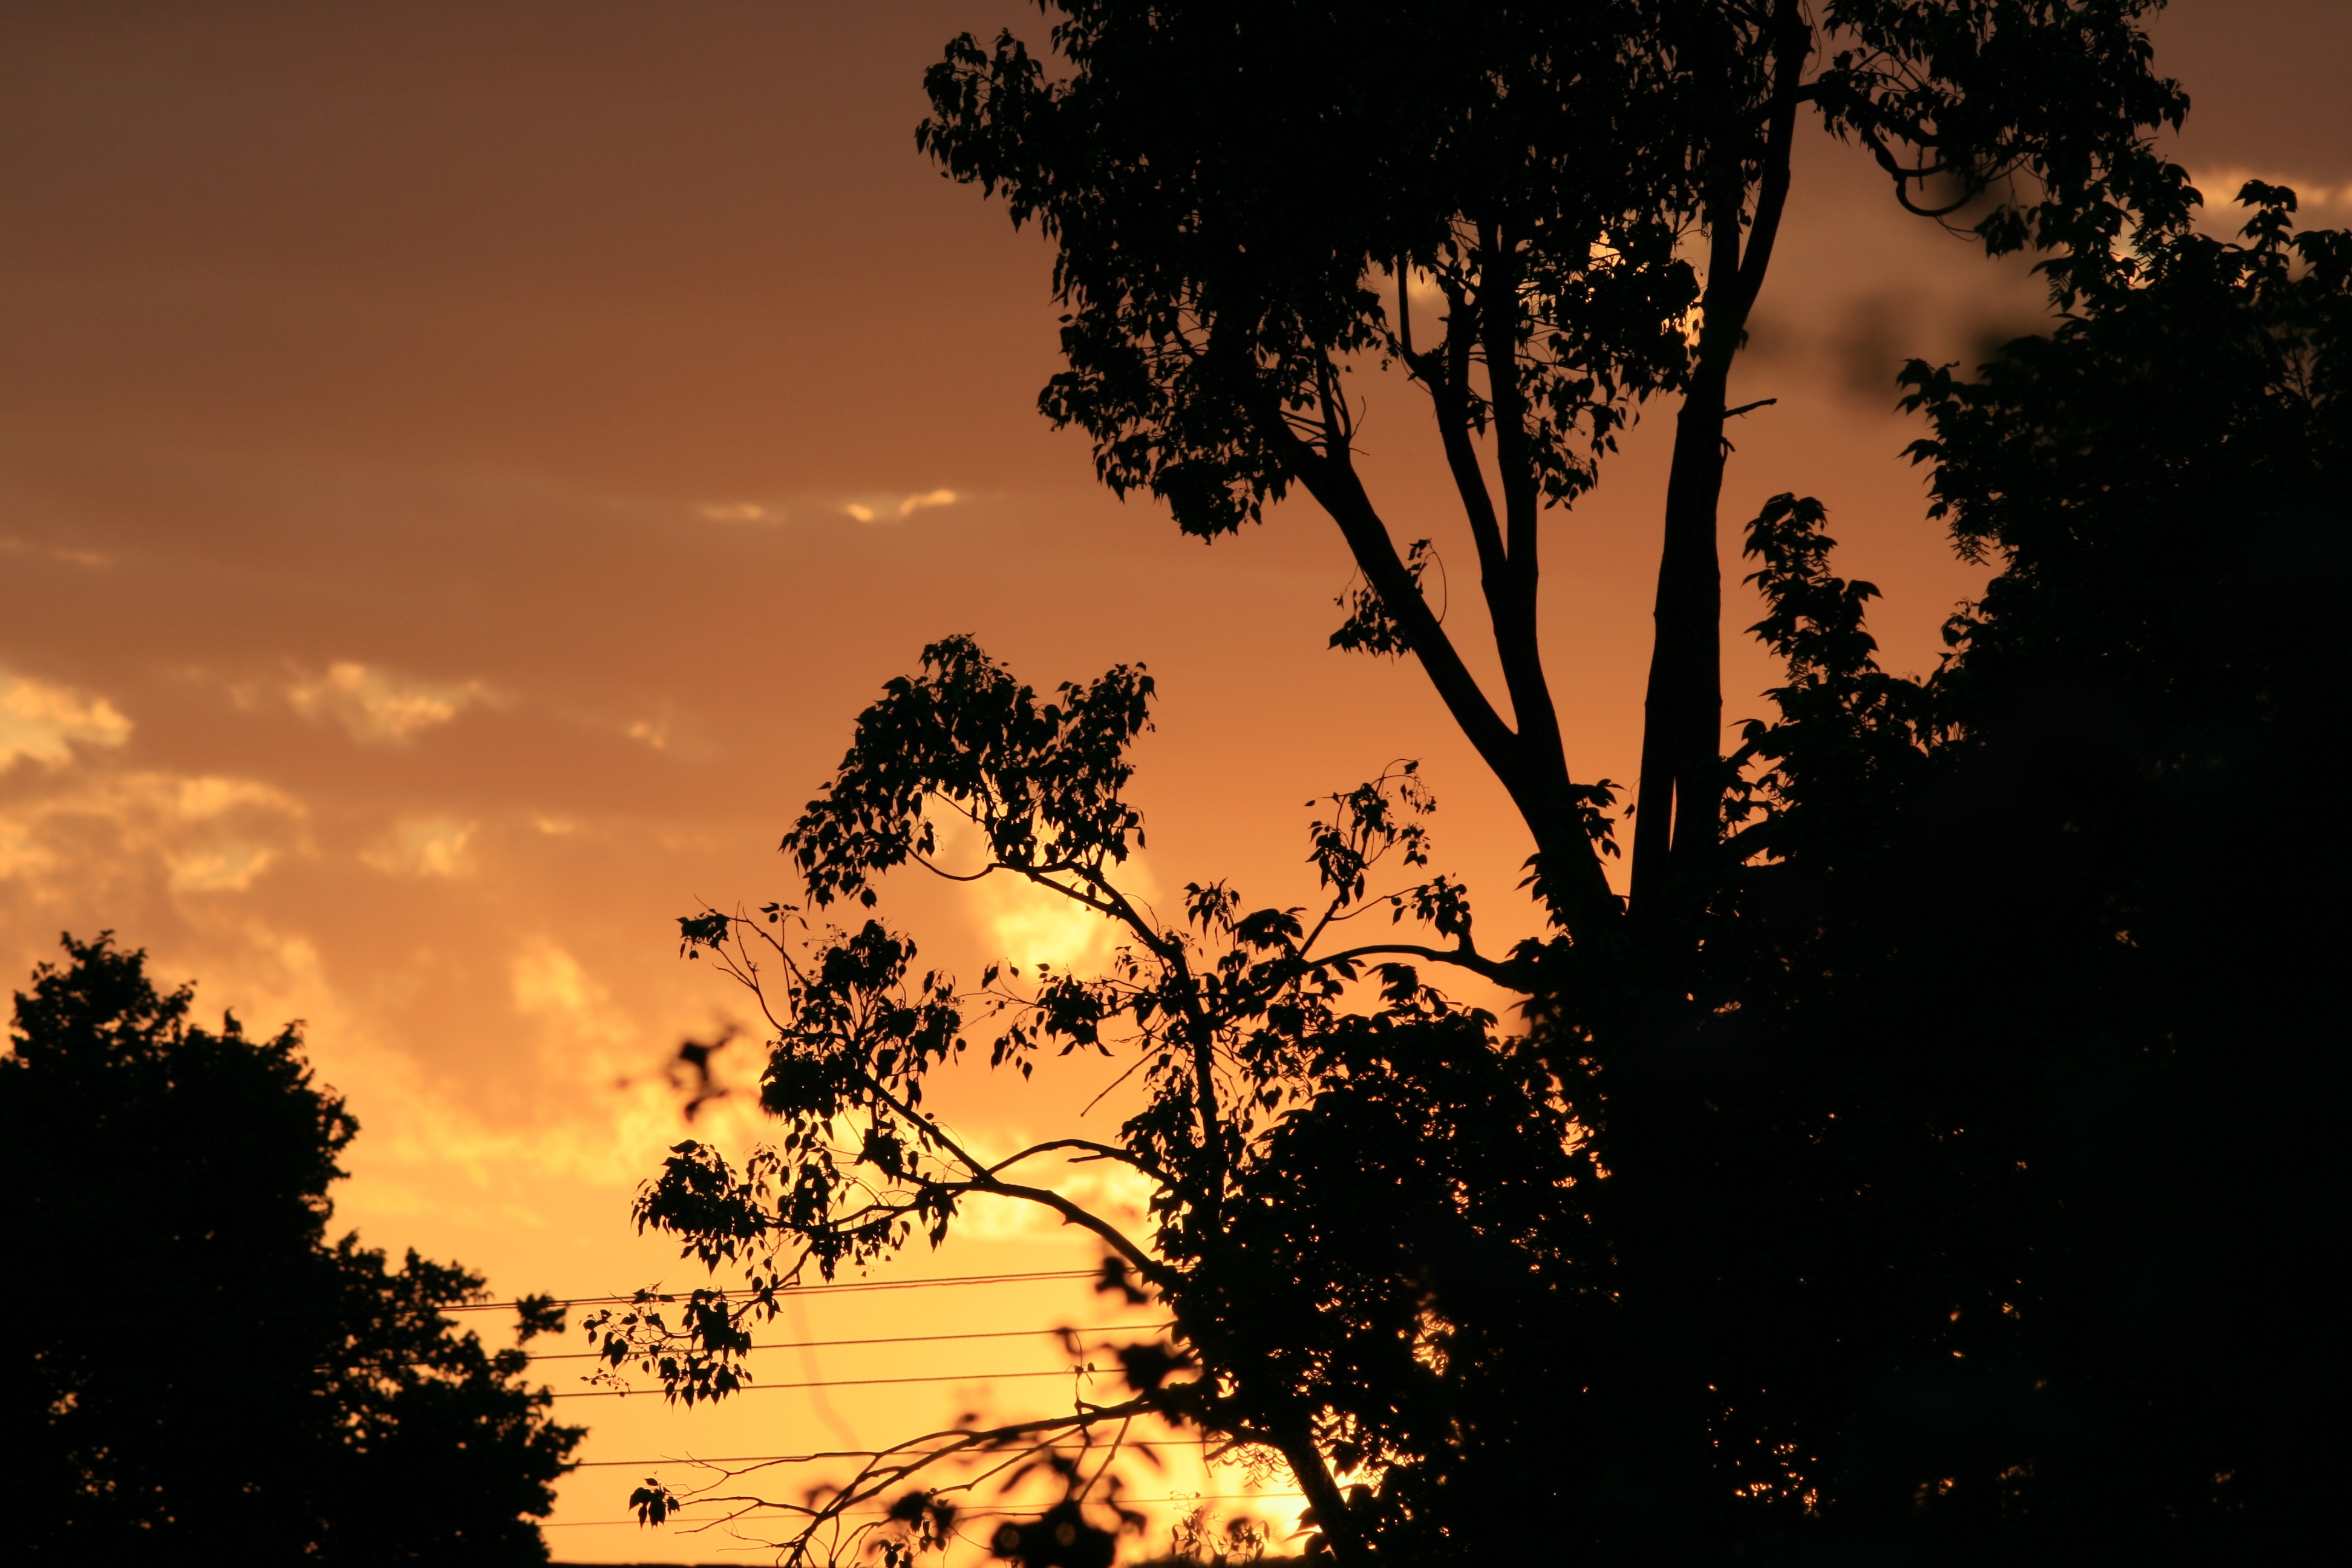
tree, nature, branch, silhouette, glowing, cloud, plant, sky, sun, sunrise, sunset, sunlight, morning, leaf, dawn, atmosphere, dusk, evening, orange, savanna, gold, woody plant